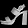
Label: Sandal